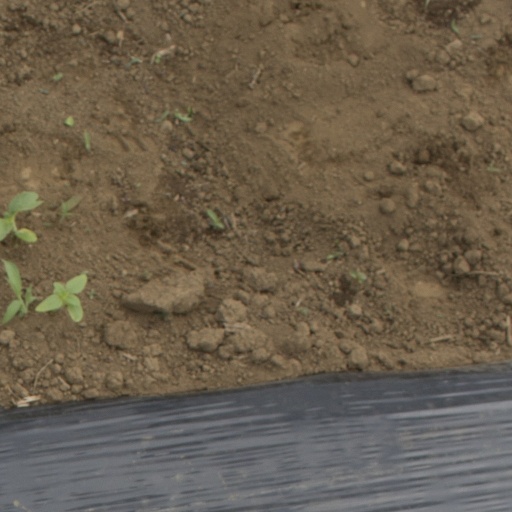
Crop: Jerusalem artichoke